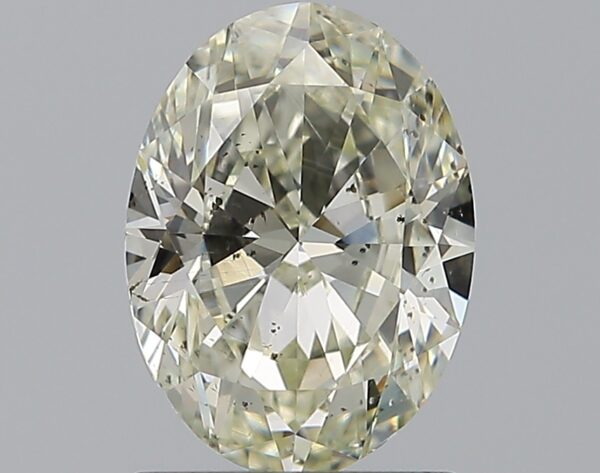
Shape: oval
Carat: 1.2
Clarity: SI2
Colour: L
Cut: EX
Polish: EX
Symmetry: VG
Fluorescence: F
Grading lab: GIA
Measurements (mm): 8.12 x 5.96 x 3.65